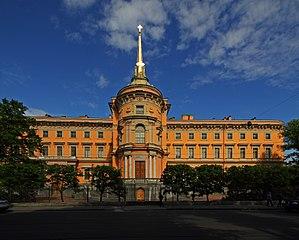
L’architecture russe s’enracine dans la culture matérielle de l'état slave des Rus' de Kiev. À la chute du royaume de Kiev, l’histoire de l'architecture russe s’est poursuivie dans les principautés de Vladimir-Souzdal, de Novgorod, puis dans les États successifs du tsarat de Russie, de l’Empire russe, et de l’Union soviétique, jusqu'à l'actuelle fédération de Russie.
Le château des Ingénieurs, ou château Saint-Michel, est une ancienne résidence impériale de Saint-Pétersbourg, construite en 1797-1801 par les architectes Vincenzo Brenna et Vassili Bajenov pour l'empereur Paul Iᵉʳ. Chaque façade est d'un style différent : classicisme français, néo-gothique, néo-renaissance italienne.
La liste des châteaux en Russie est non exhaustive, et regroupe des châteaux fortifiés et monastères fortifiés construits en Russie. Elle ne prend pas en compte les châteaux d'agréments, les résidences impériales et les palais princiers ou particuliers.